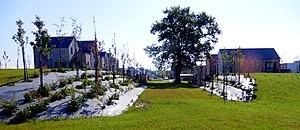
Chavagne - Quartier de la Touche
Chavagne est une commune française située dans le département d'Ille-et-Vilaine en Région Bretagne. Ses habitants, qui étaient 4015 au recensement de 2017, sont les Chavagnais et les Chavagnaises.